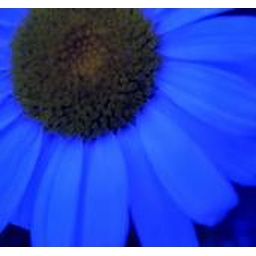
So blue the sky paled in comparison